Dana Carvey

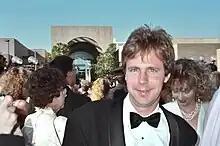
Carvey at the 1990 Emmy Awards

During the 1992 US presidential election campaign, Carvey also did an impression of independent candidate Ross Perot; in a prime-time special before the election, Carvey played both George H. W. Bush and Perot in a three-way debate with Bill Clinton, played by Phil Hartman. As Perot—recorded and timed to give the appearance of interacting with the live Bush and Clinton—Carvey eschewed the show's signature "Live from New York" opening line, telling Bush "Why don't you do it, live-boy?" Carvey left "SNL" in 1993, after seven years.